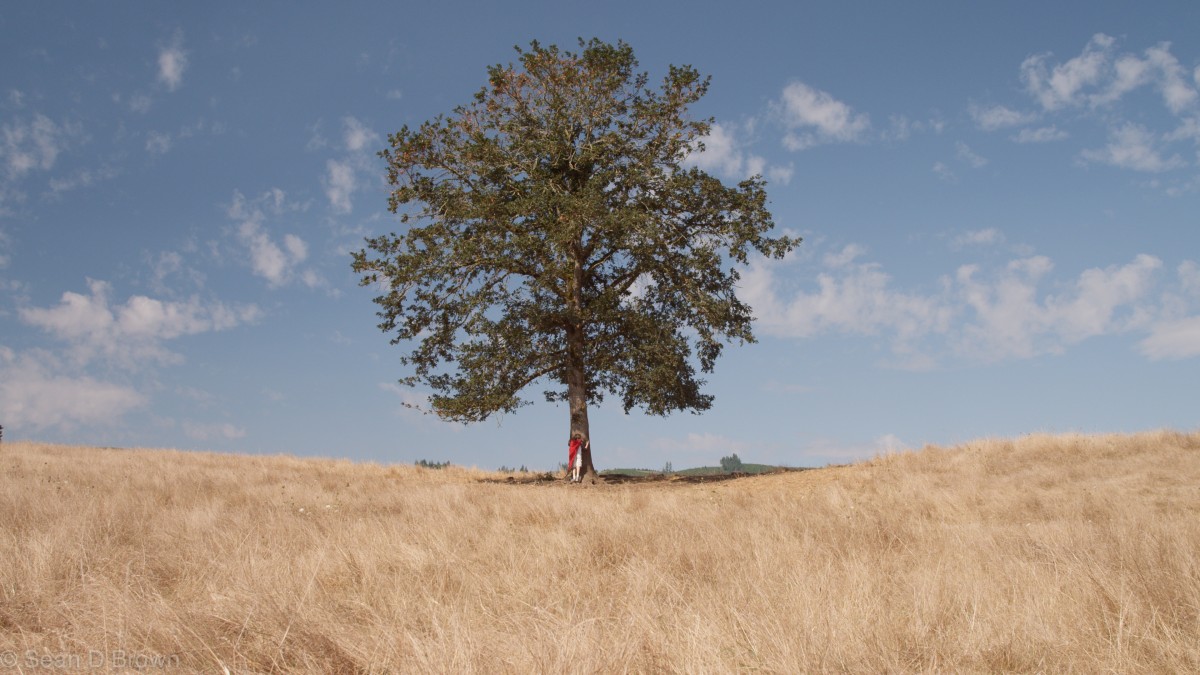
Tags: tree, nature, outdoor, sky, field, prairie, hill, wind, food, soil, agriculture, savanna, plain, grassland, habitat, ecosystem, steppe, rural area, flowering plant, natural environment, grass family, woody plant